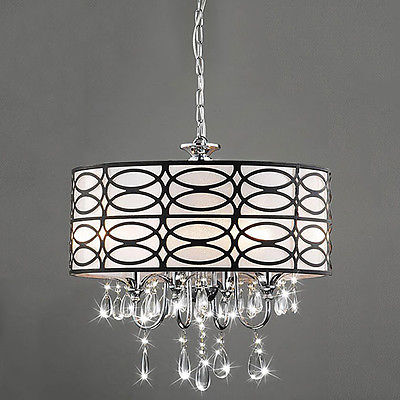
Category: lamp